De Havilland Canada

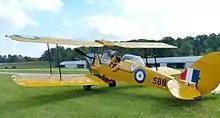
RCAF DH.82C Tiger Moth, 1941

Flown for the first time on 26 October 1931, the DH.82 Tiger Moth was derived from the DH.60 Moth. The DH 82 was powered by a 120-hp Gipsy II engine, but the 1939 DH.82a received the 145-hp Gipsy Major. More than 1,000 Tiger Moths were delivered before the Second World War, and subsequently 4,005 were built in the UK and shipped all over the world; 1,747 were built in Canada (the majority being the DH.82c model with enclosed cockpits, brakes, tail wheels, etc.). The follow-up DH.83 Fox Moth was designed in England in 1932 as a light, economical transport and was built using as many Tiger Moth components as possible.